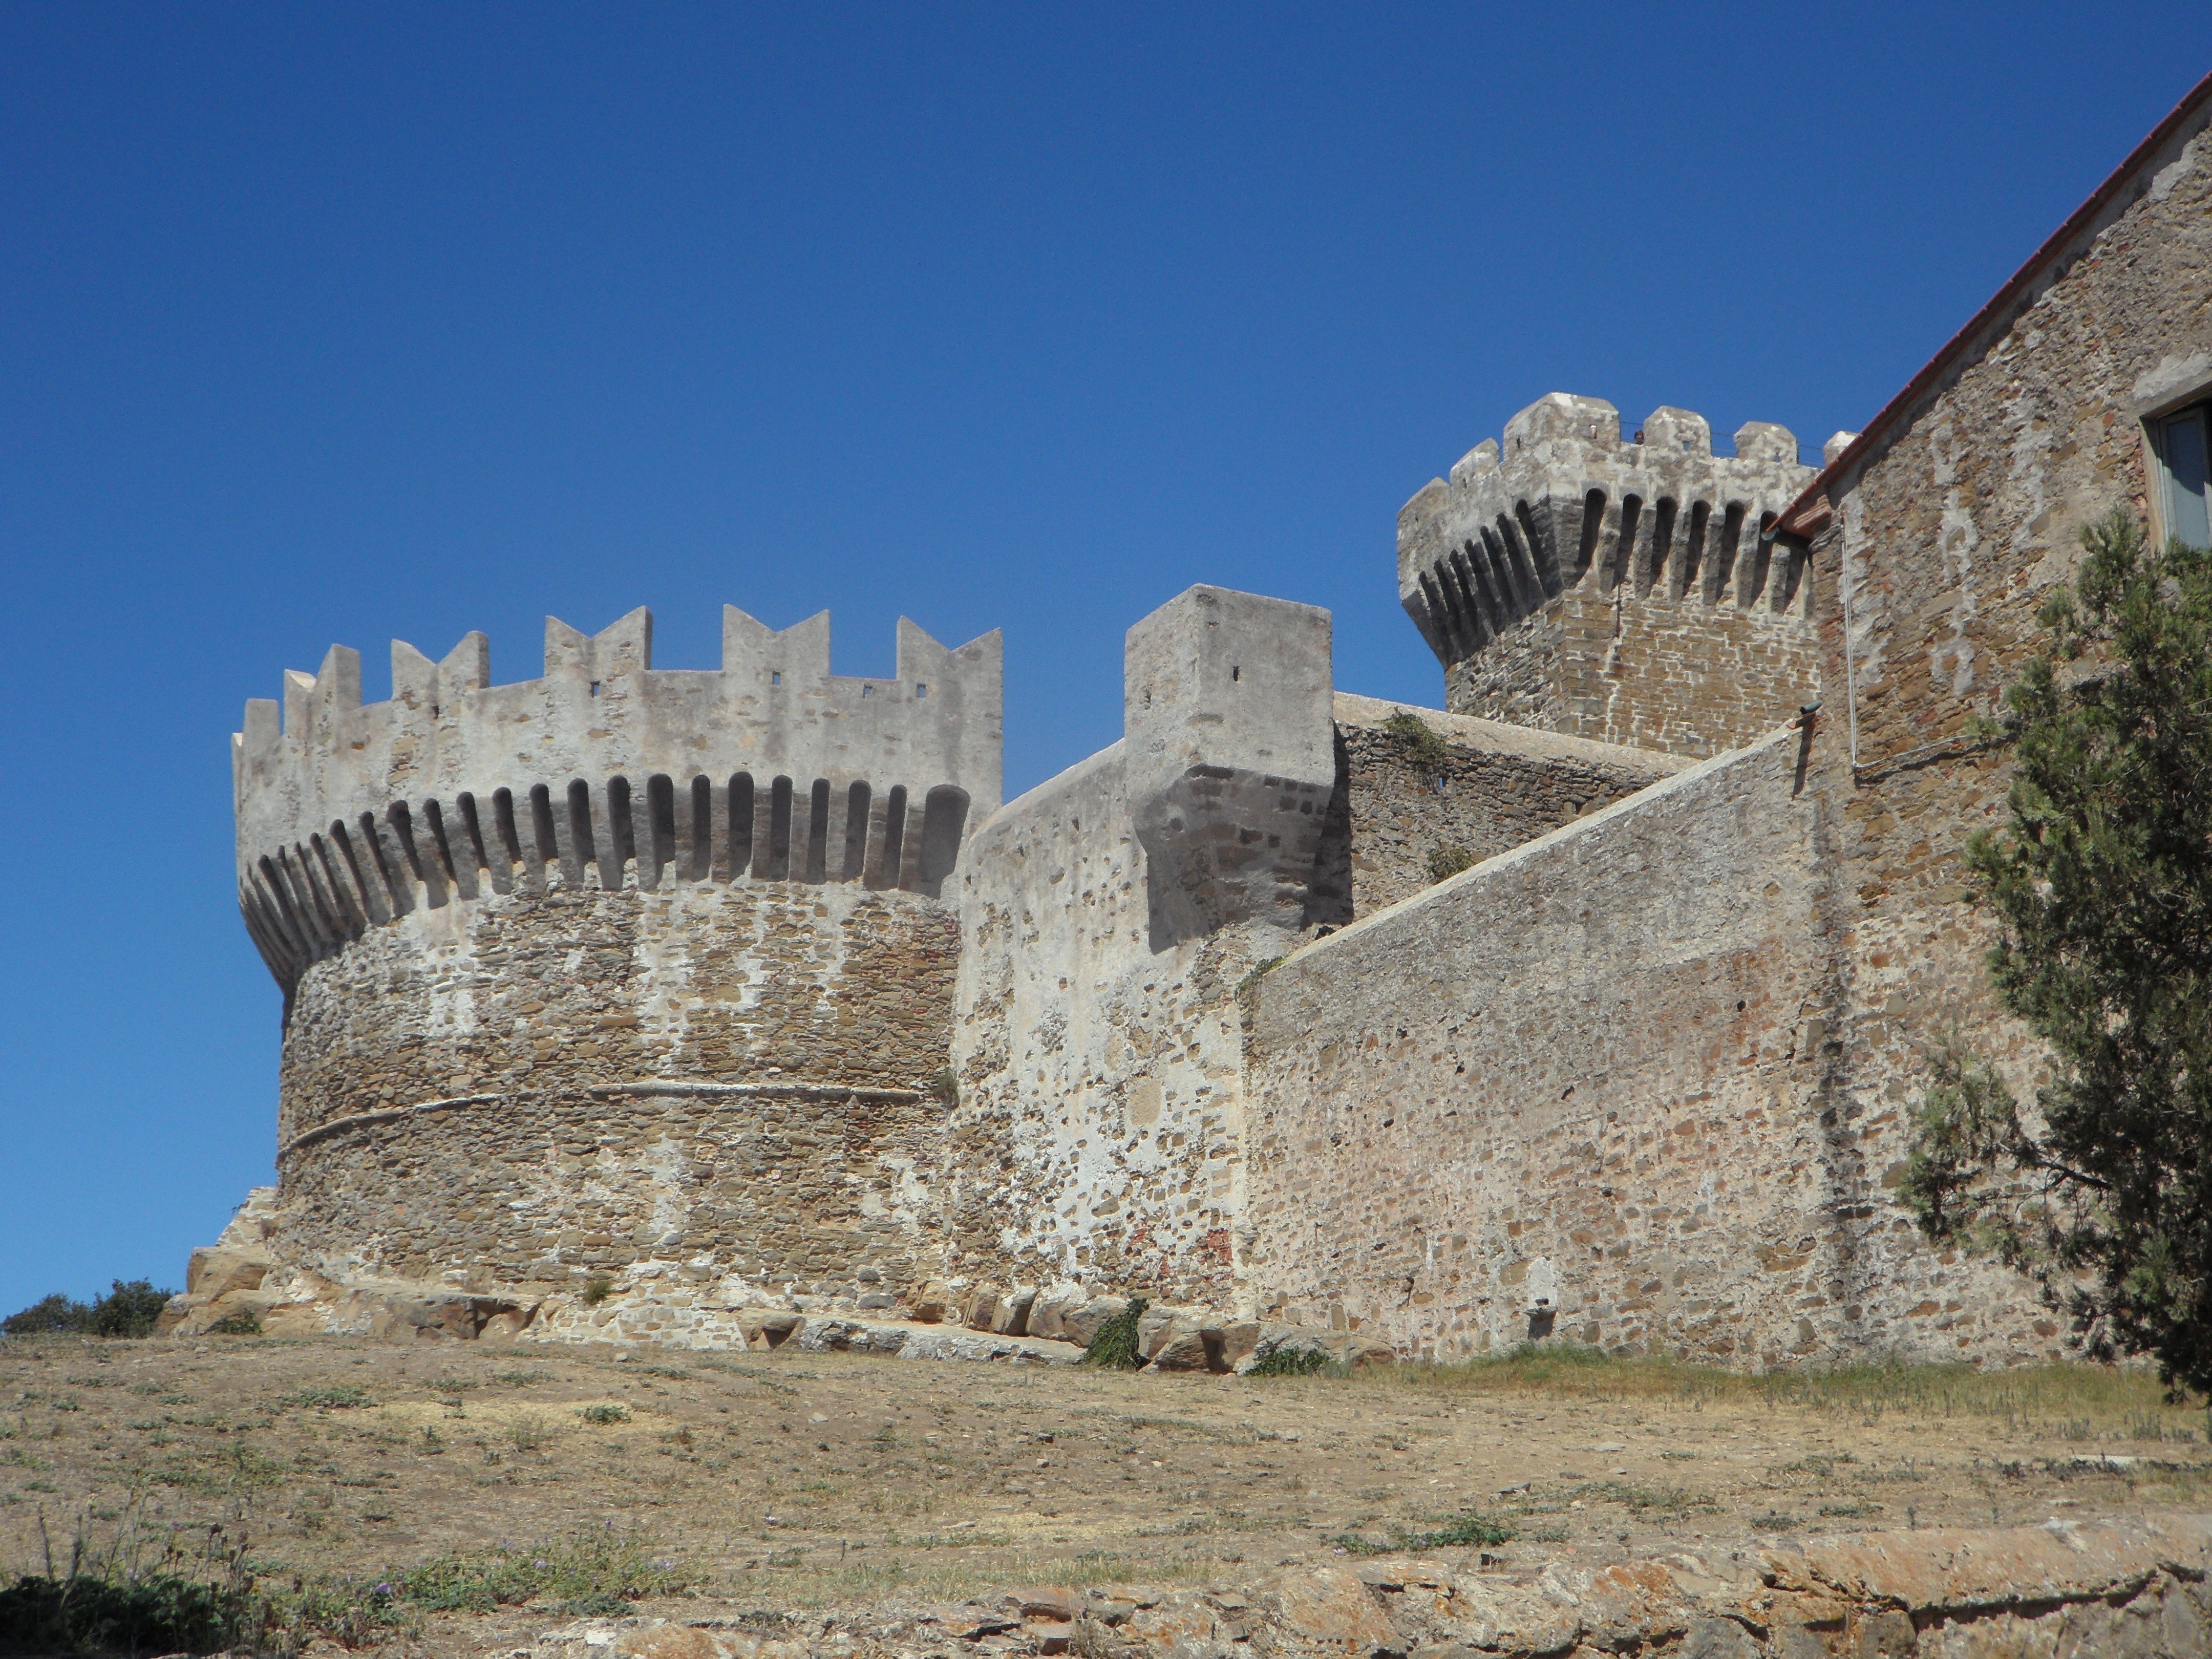
landscape, architecture, building, tower, castle, landmark, italy, tuscany, fortification, places of interest, fortress, ruins, knight, middle ages, sublime, battlements, archaeological site, unesco world heritage site, knight's castle, populonia, gulf of baratti, historic site, ancient history, ancient roman architecture